The Golden Snare

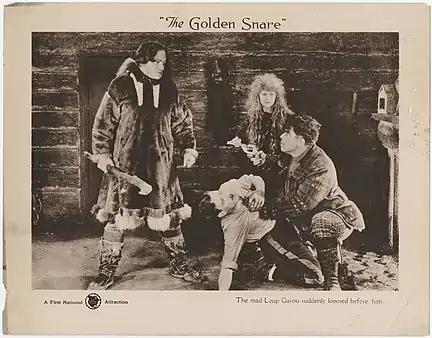
Lobby card

The Golden Snare is a 1921 American drama film written and directed by David Hartford. It is based on the 1921 novel "The Golden Snare" by James Oliver Curwood. The film stars Lewis Stone, Wallace Beery, Melbourne MacDowell, Ruth Renick, Wellington A. Playter, and DeWitt Jennings. The film was released on July 10, 1921, by Associated First National Pictures.